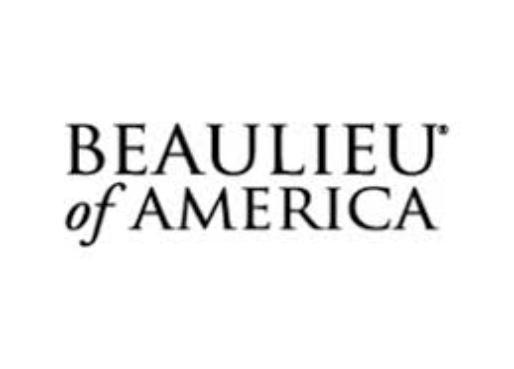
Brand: Beaulieu
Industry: Food